Marymount University

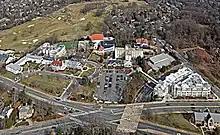
Marymount University

In October 2010, Marymount celebrated its 60th anniversary with the grand opening of Caruthers Hall, a academic facility focused on the sciences and health sciences, and Rose Benté Lee Ostapenko Hall, a residence hall providing apartment-style housing for 239 students. The Malek Plaza is a gathering area between the two buildings and features a statue of Sister Majella Berg, RSHM, who was president of Marymount from 1960 to 1993.